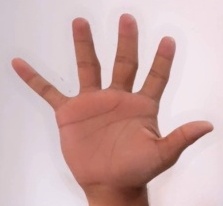
ASL sign: 5